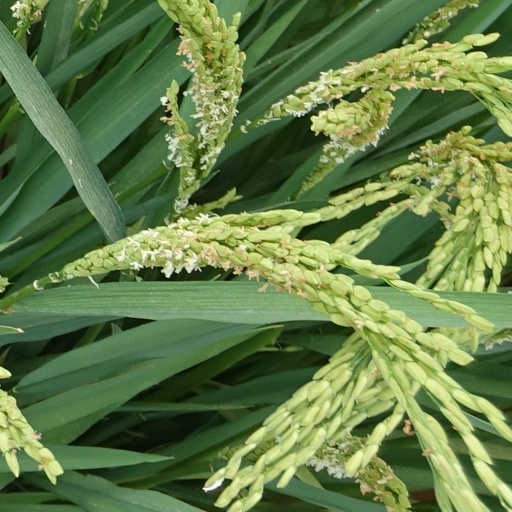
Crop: rice